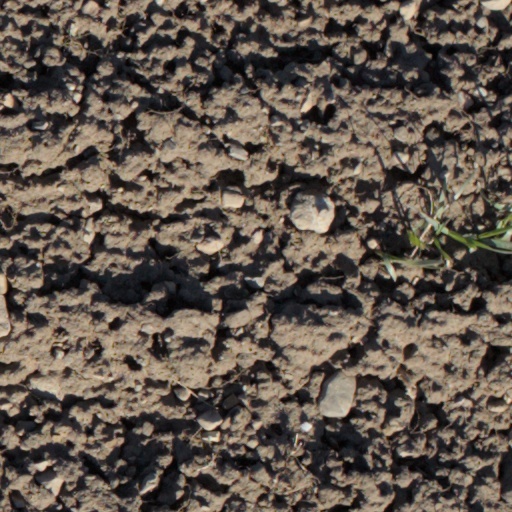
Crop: wheat